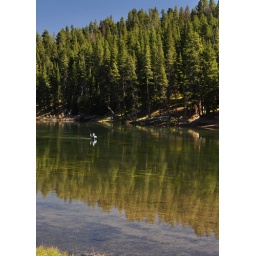
Fishing in the clear water in Yellowstone National Park